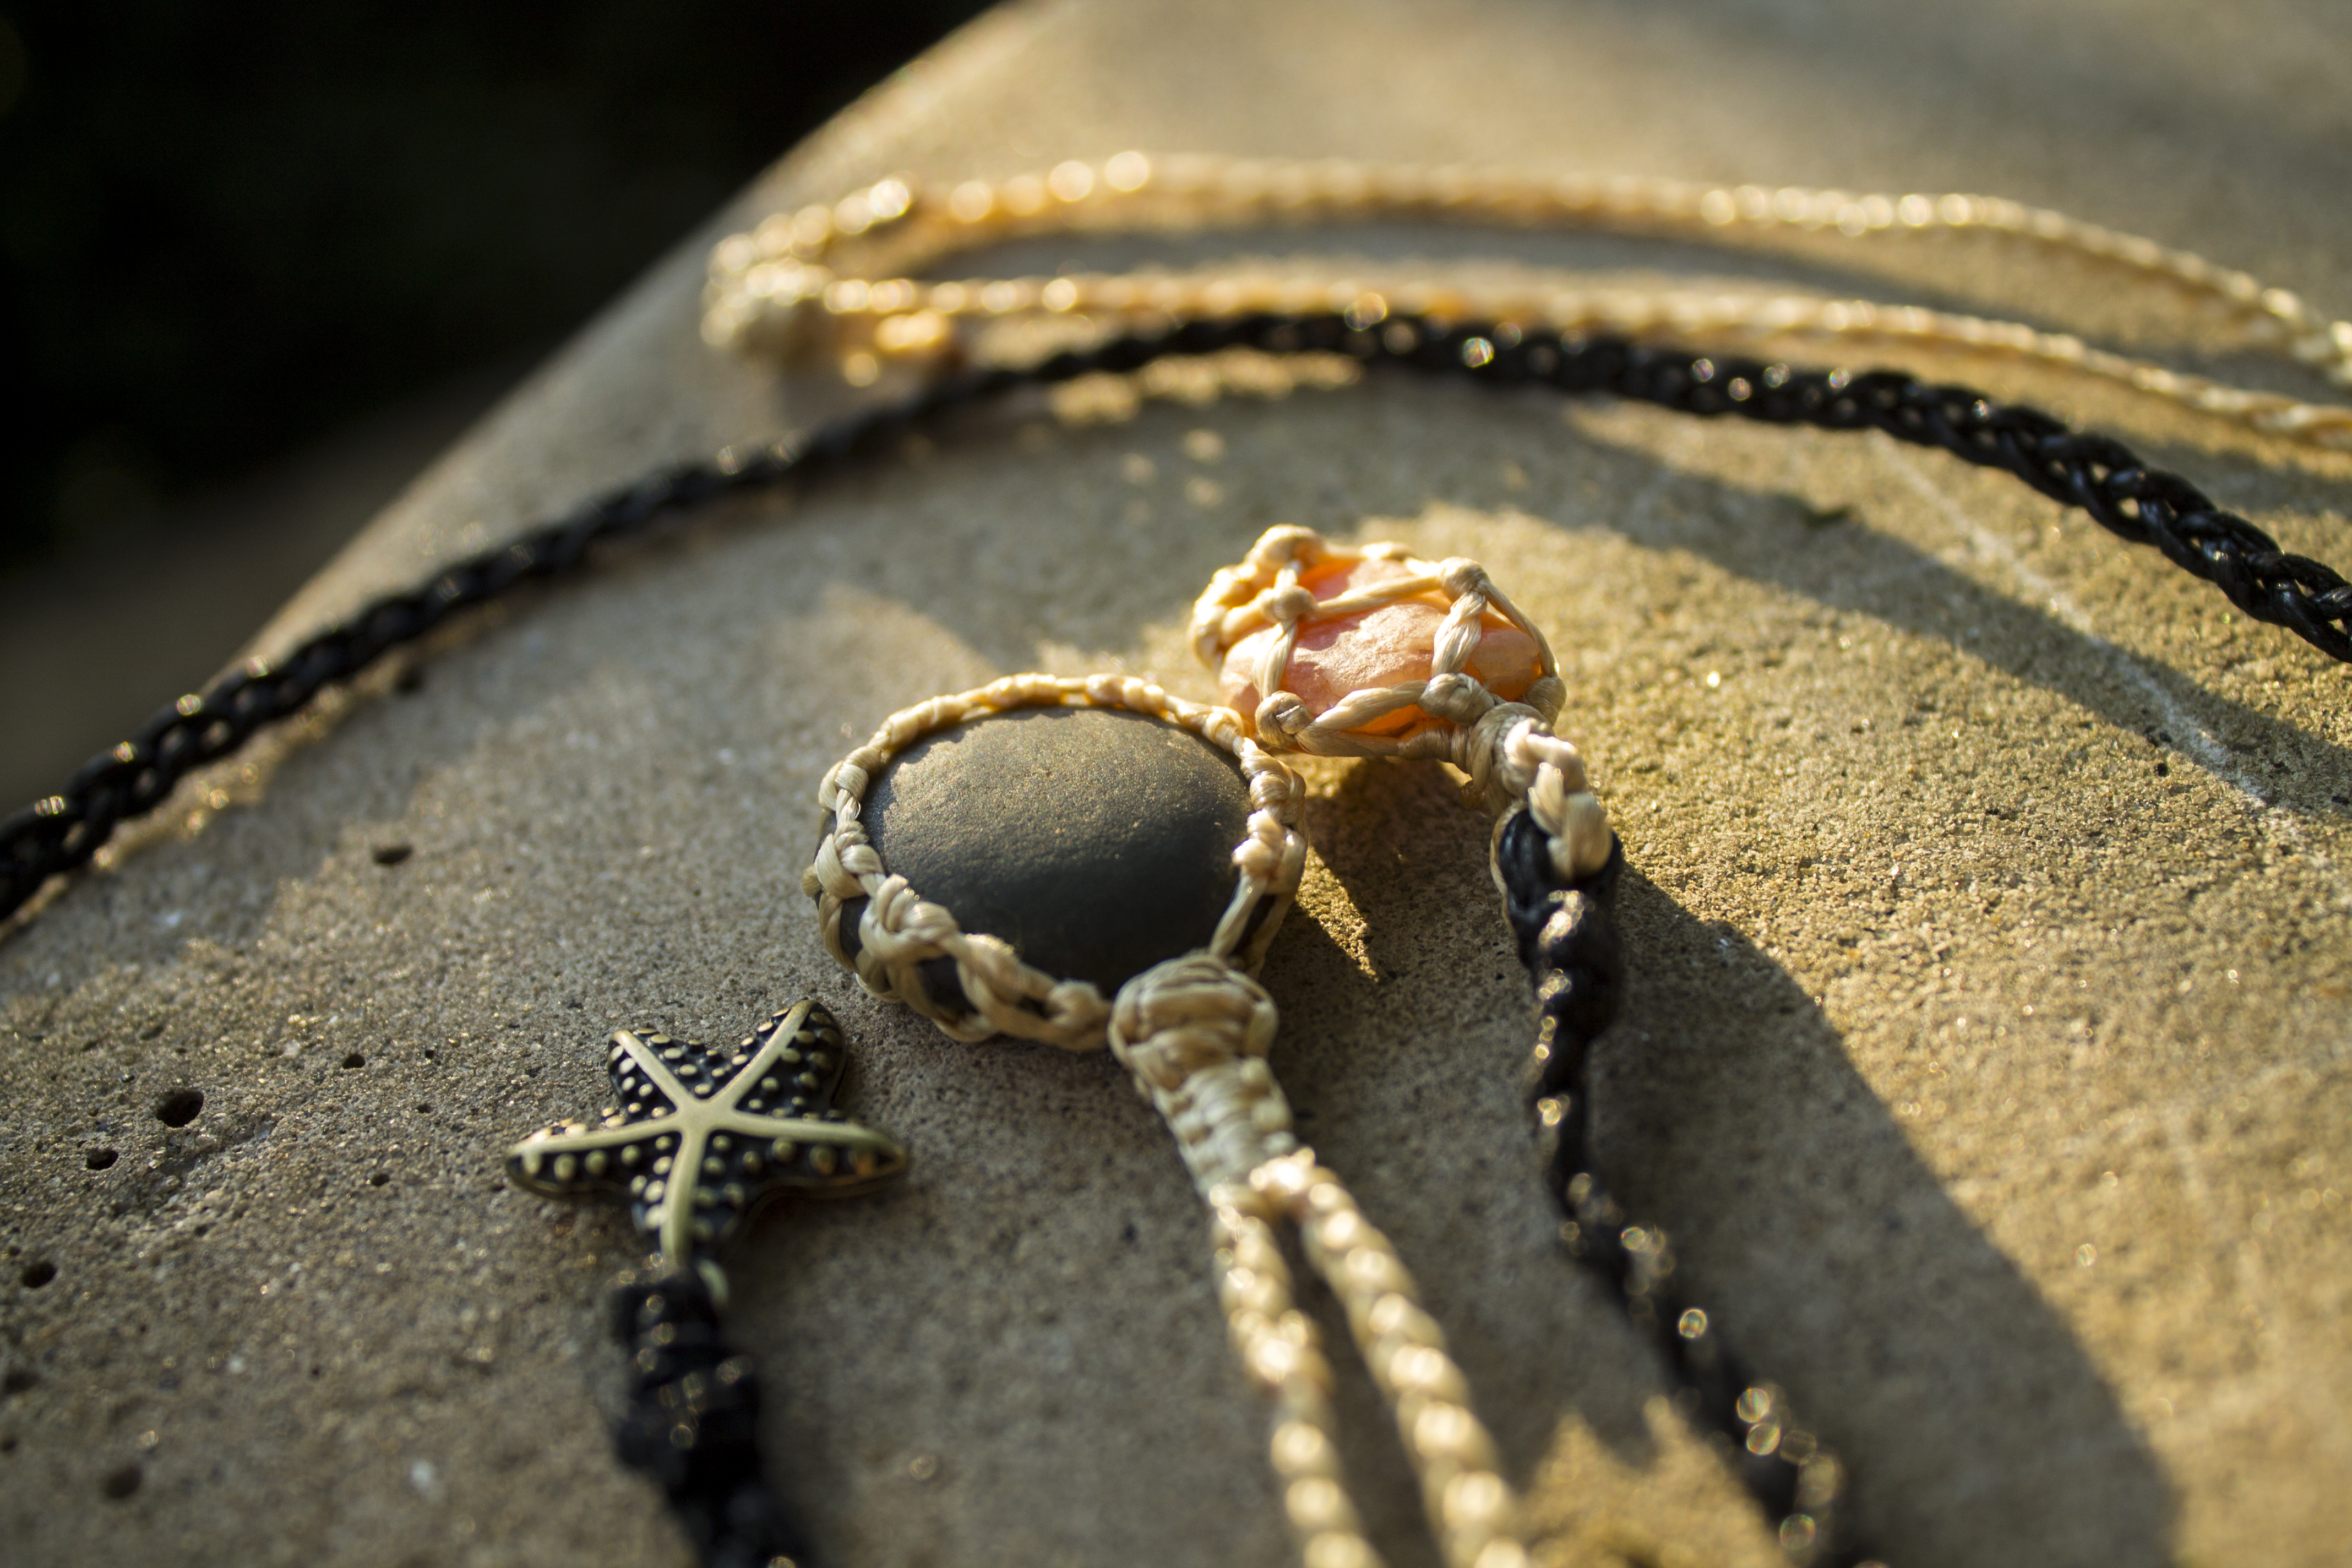
product, macro, sun, light, composition, jewellery, close up, macro photography, chain, metal, jewelry making